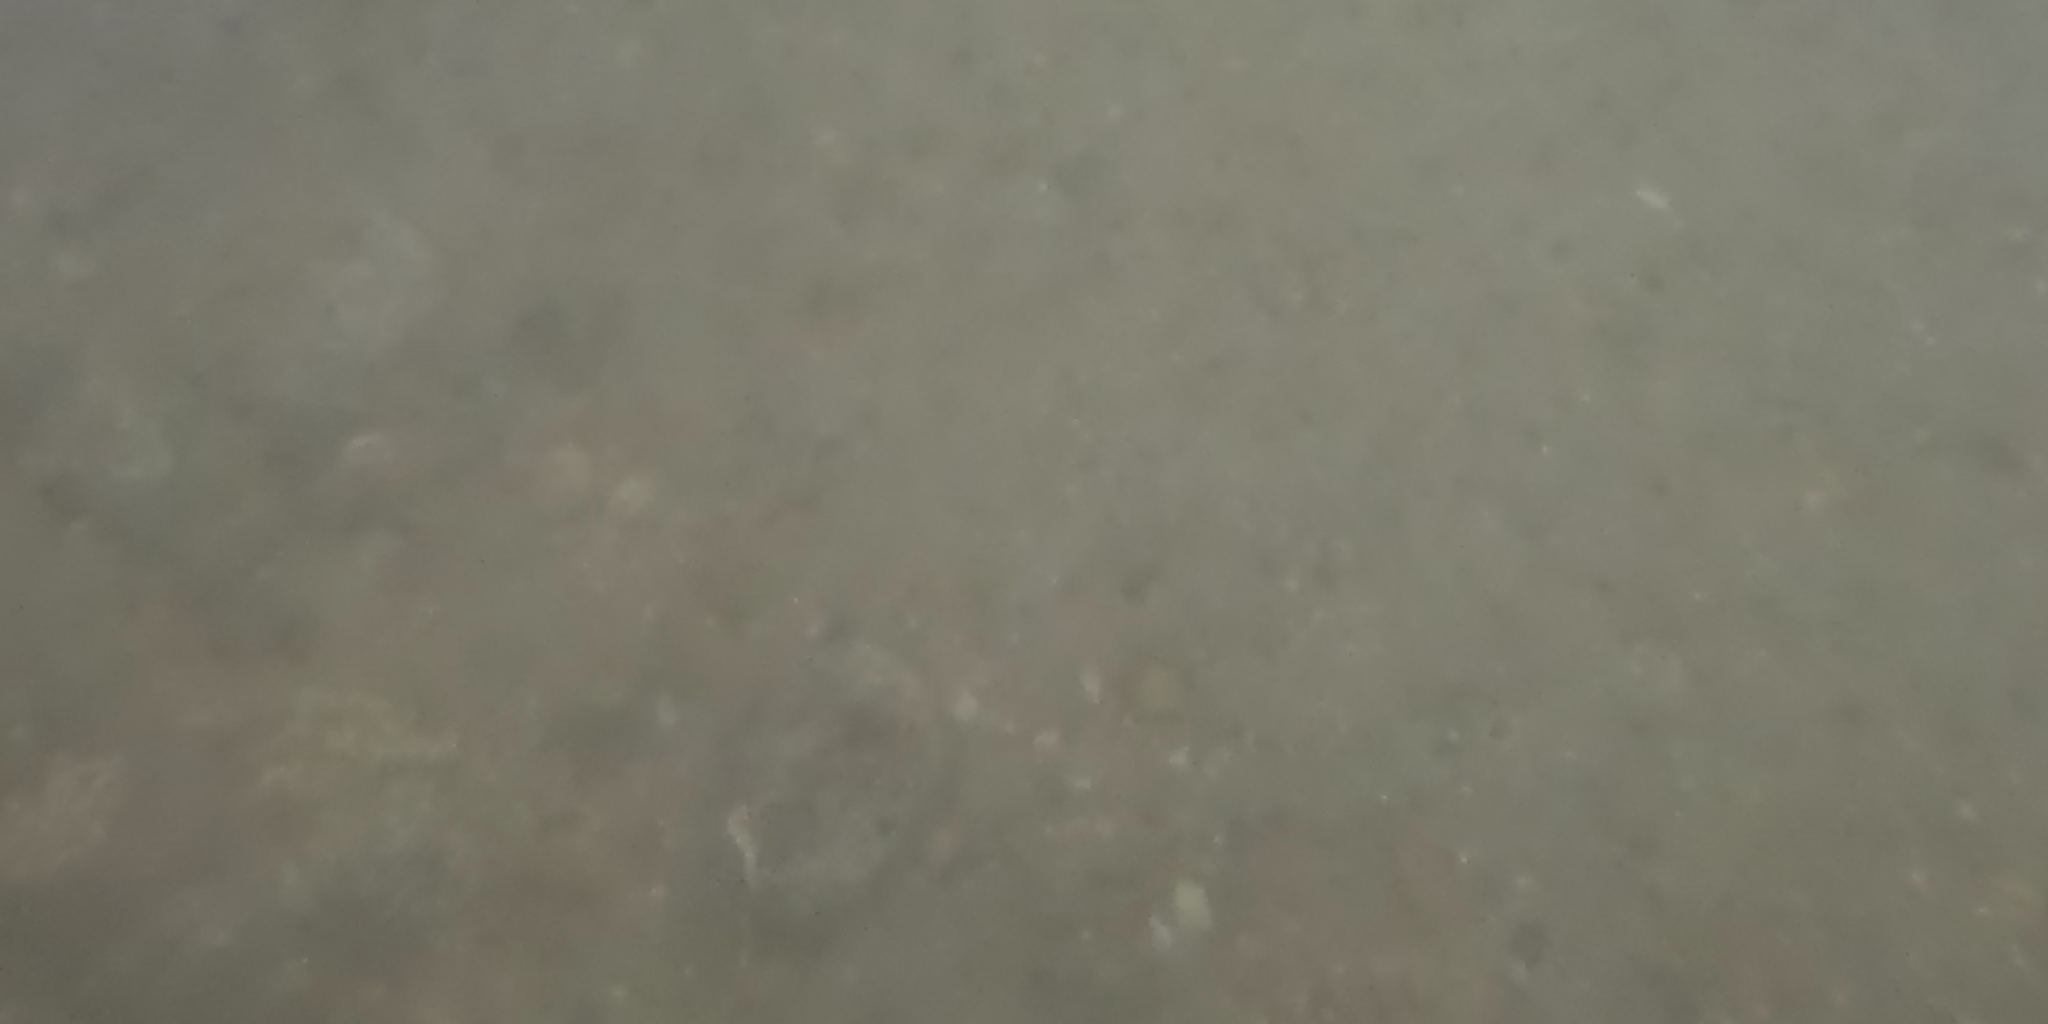
Seabed habitat: stone